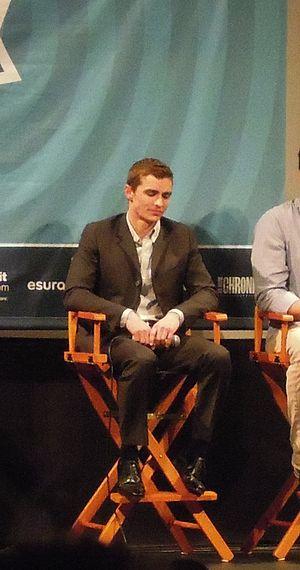
David John Franco dit Dave Franco, né le 12 juin 1985 à Palo Alto en Californie, est un acteur, réalisateur et scénariste américain.